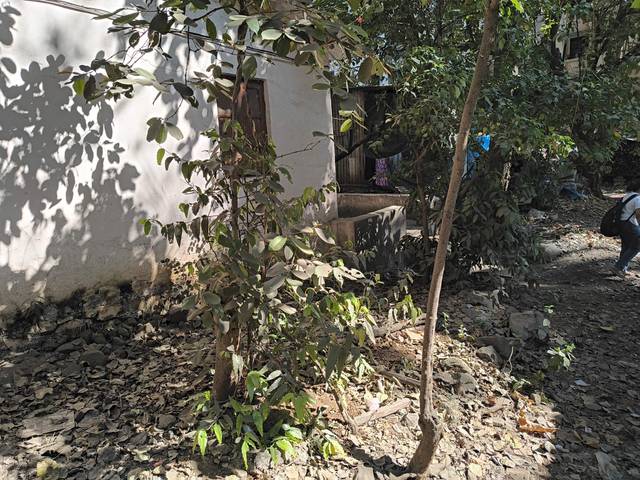
Region: India
Coordinates: 19.165, 72.858